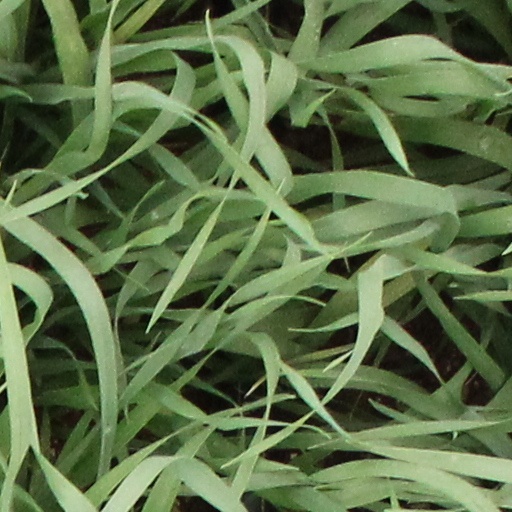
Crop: wheat